John Wetton

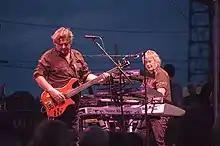
John Wetton (left) and Geoff Downes performing in 2005

In the early 2000s, Wetton reunited with Downes, and the duo released several albums. In 2006, a reunion of the original Asia lineup (Wetton, Downes, Howe, Palmer) finally occurred. A studio album titled "Phoenix", the original band's first since 1983's "Alpha", was released in April 2008 and peaked at No. 73 on the Billboard 200 albums chart in the United States. They issued two more studio albums, "Omega" (2010) and "XXX" (2012), before Howe departed in January 2013 to focus on Yes. With new guitarist Sam Coulson, Asia released "Gravitas" in March 2014.